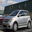
Label: automobile